A Parisian Model

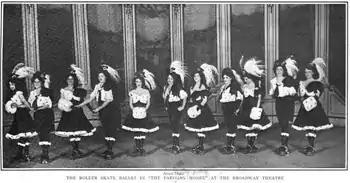
The "Roller Skate Ballet" in "A Parisian Model"

A Parisian Model is a 1906 Edwardian musical comedy with music by Max Hoffman, Sr. to a book and lyrics by Harry B. Smith. The story concerns a dressmaker's model who comes into a fortune. It opened on Broadway in 1906, ran with success and toured. It was produced by Frank McKee and Florenz Ziegfeld Jr., and starred Anna Held, Ziegfeld's common law wife. Soon after the success of this piece, Ziegfeld would launch his famous series of "Ziegfeld Follies" revues.